Prayer Book Cross

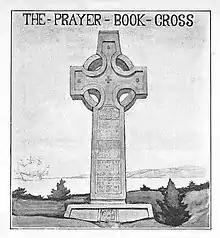
1906 drawing of the cross by the Reverend Dr. Clifton Macon (1869–1947)

The Prayer Book Cross, sometimes called the Sir Francis Drake Cross, is a large stone Celtic cross sculpture in Golden Gate Park in San Francisco, California. Dedicated in 1894, it commemorates Francis Drake’s landing in New Albion at nearby Drakes Bay and the first use of the Book of Common Prayer in what would become the United States.